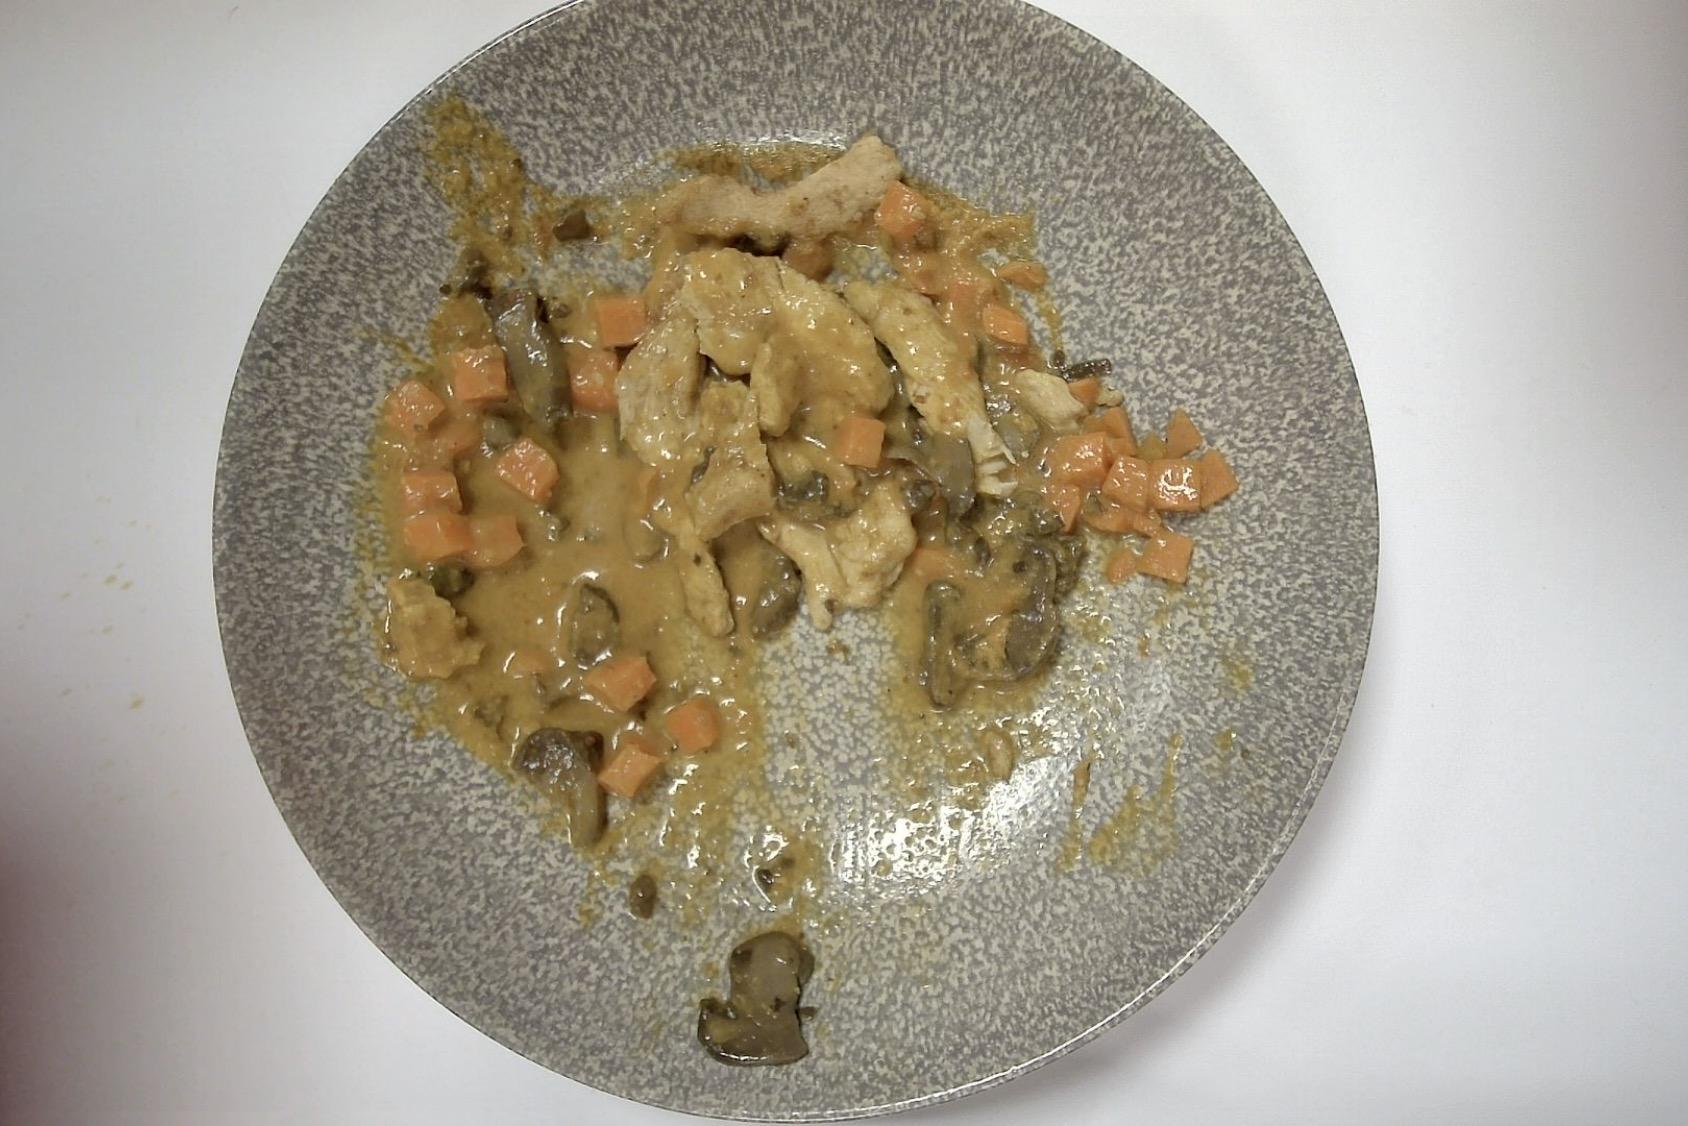
Gericht: Hähnchenstreifen, Kartoffelwürfel , Möhre Pilze Linsen , Tomaten-Curry-Sauce
Portionsgröße: Normale Portion
Zutaten: Kartoffelwürfel, Möhre, Pilze, Linsen, Tomaten-Curry-Sauce, Hähnchenstreifen
Gewicht vorher: 495 g
Kalorien vorher: 379,65 kcal
Gewicht nachher: 277 g
Kalorien nachher: 212,451 kcal